Muffin

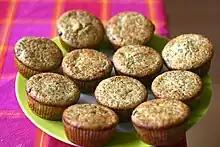
Poppyseed muffins on a plate

Poppyseed muffins (or poppy seed muffins) contain poppy seeds. Poppy seeds were already popular in most parts of the world for their taste and texture—as well as the narcotic characteristics of the opium poppy plant they are harvested from. In modern times, growing poppy seeds is a difficult business for American farmers, due to the risk of heroin production. Other countries have fewer difficulties with permitting the growth of poppies for the seeds alone, which have very low (but still present) levels of opium alkaloids, such as morphine. As other countries began imitating the American muffin, the occasional use of poppy seeds to flavor them spread as well. Although poppy seeds cannot be used as a narcotic due to very low levels of opium alkaloids, they do have enough that drug tests are often fooled and give out false positives after an otherwise drug-free person consumes just a few poppyseed muffins. Because of this, all poppyseed pastries place the person who consumes them prior to a test at a high risk of being inaccurately considered a drug user.